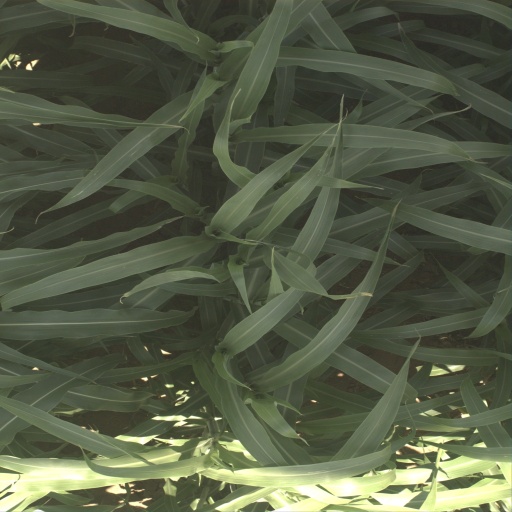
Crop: sorghum